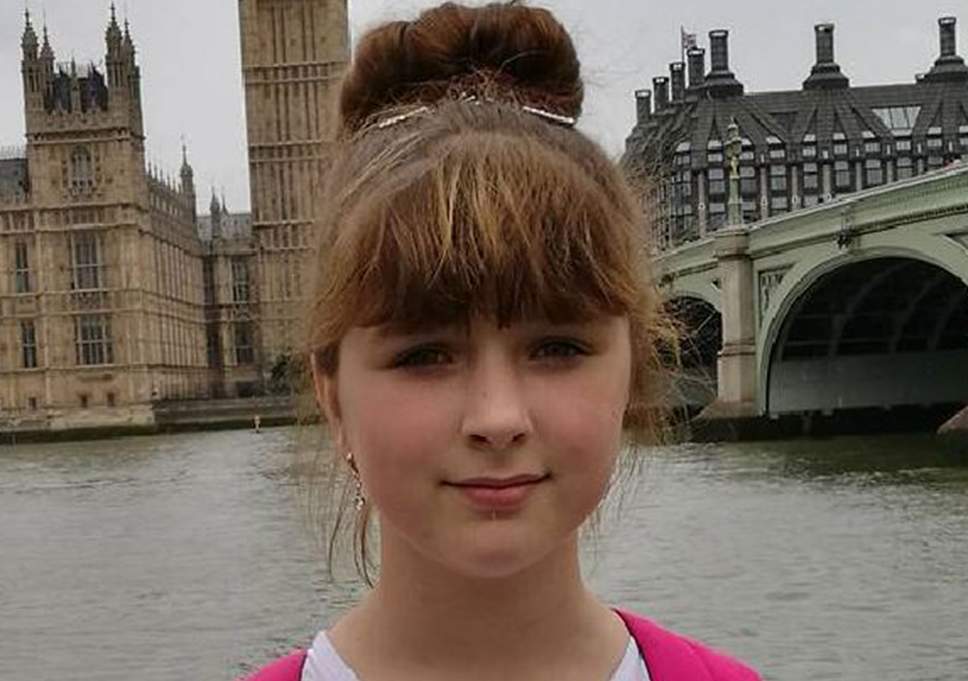
Gender: women